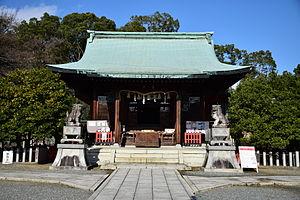
Le Shiroyama Hachiman-gū, aussi connu comme le Shiroyama Hakusan, est un sanctuaire shinto situé dans l'arrondissement de Chikusa à Nagoya au centre du Japon.